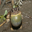
Label: frog